Bob Allen (economic historian)

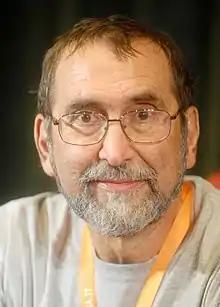
Bob Allen at the Festival of Economics in Trento in 2018

Robert Carson Allen (born 10 January 1947 in Salem, Massachusetts) is Professor of Economic History at New York University Abu Dhabi.